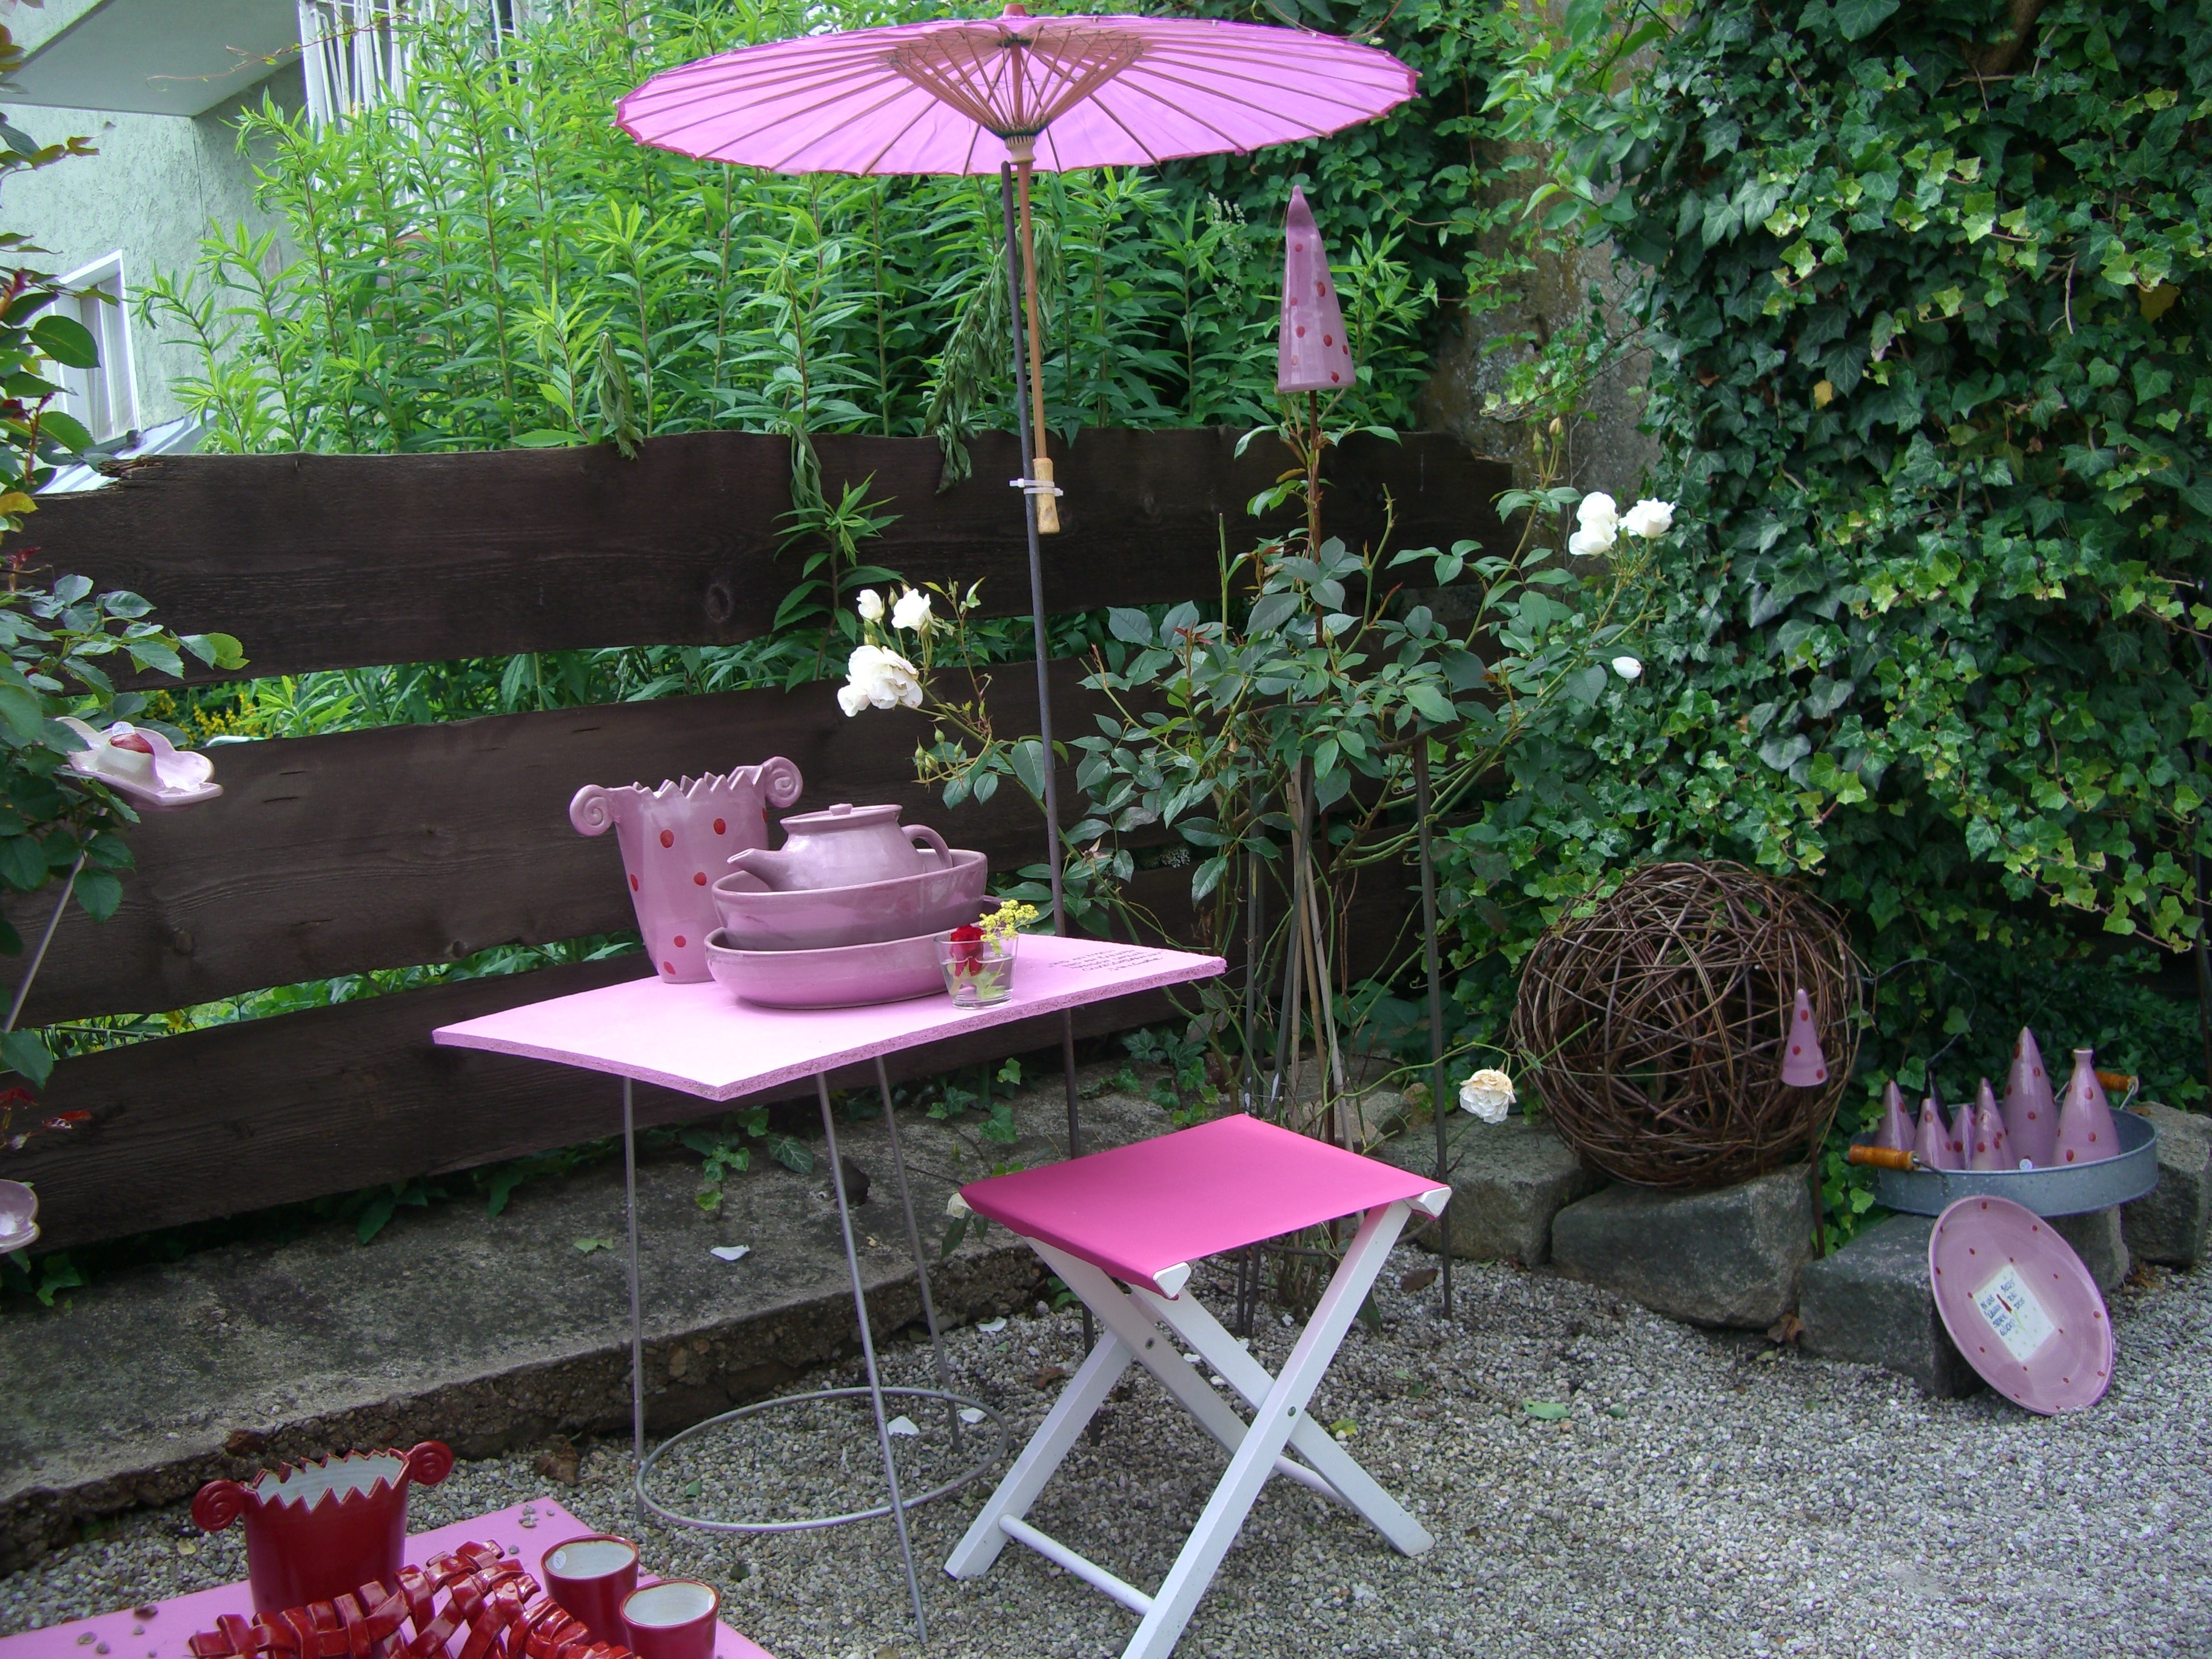
screen, table, lawn, flower, cottage, backyard, patio, furniture, garden, pink, pottery, courtyard, potter, yard, floristry, garden furniture, outdoor structure